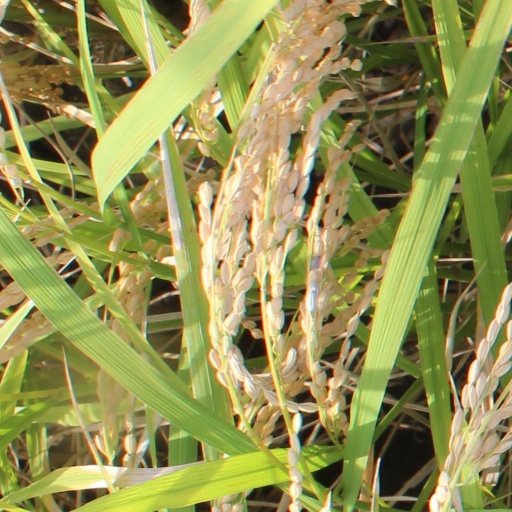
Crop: rice